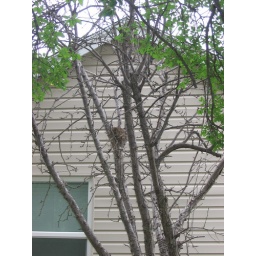
The green you see is from one of the other huge trees in the backyard.